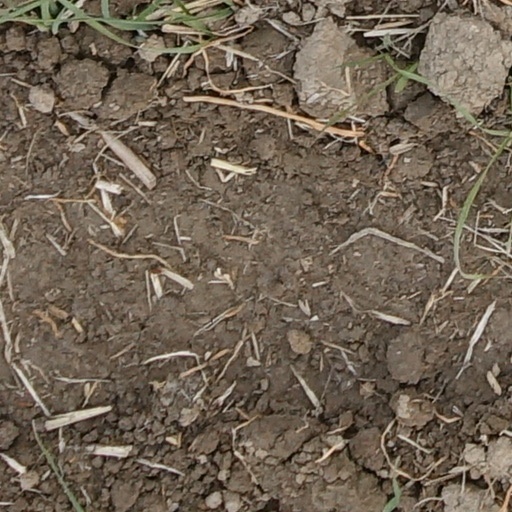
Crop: wheat